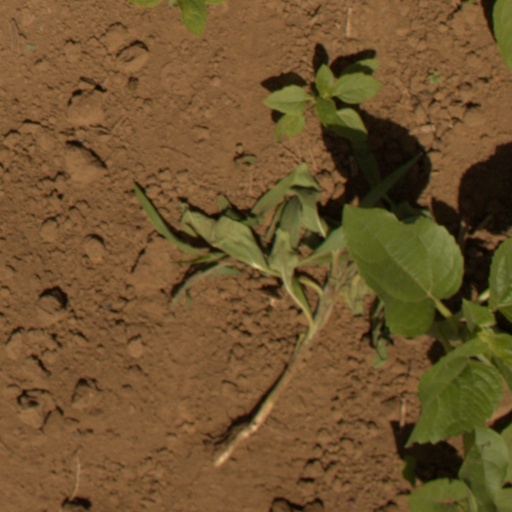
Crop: Jerusalem artichoke